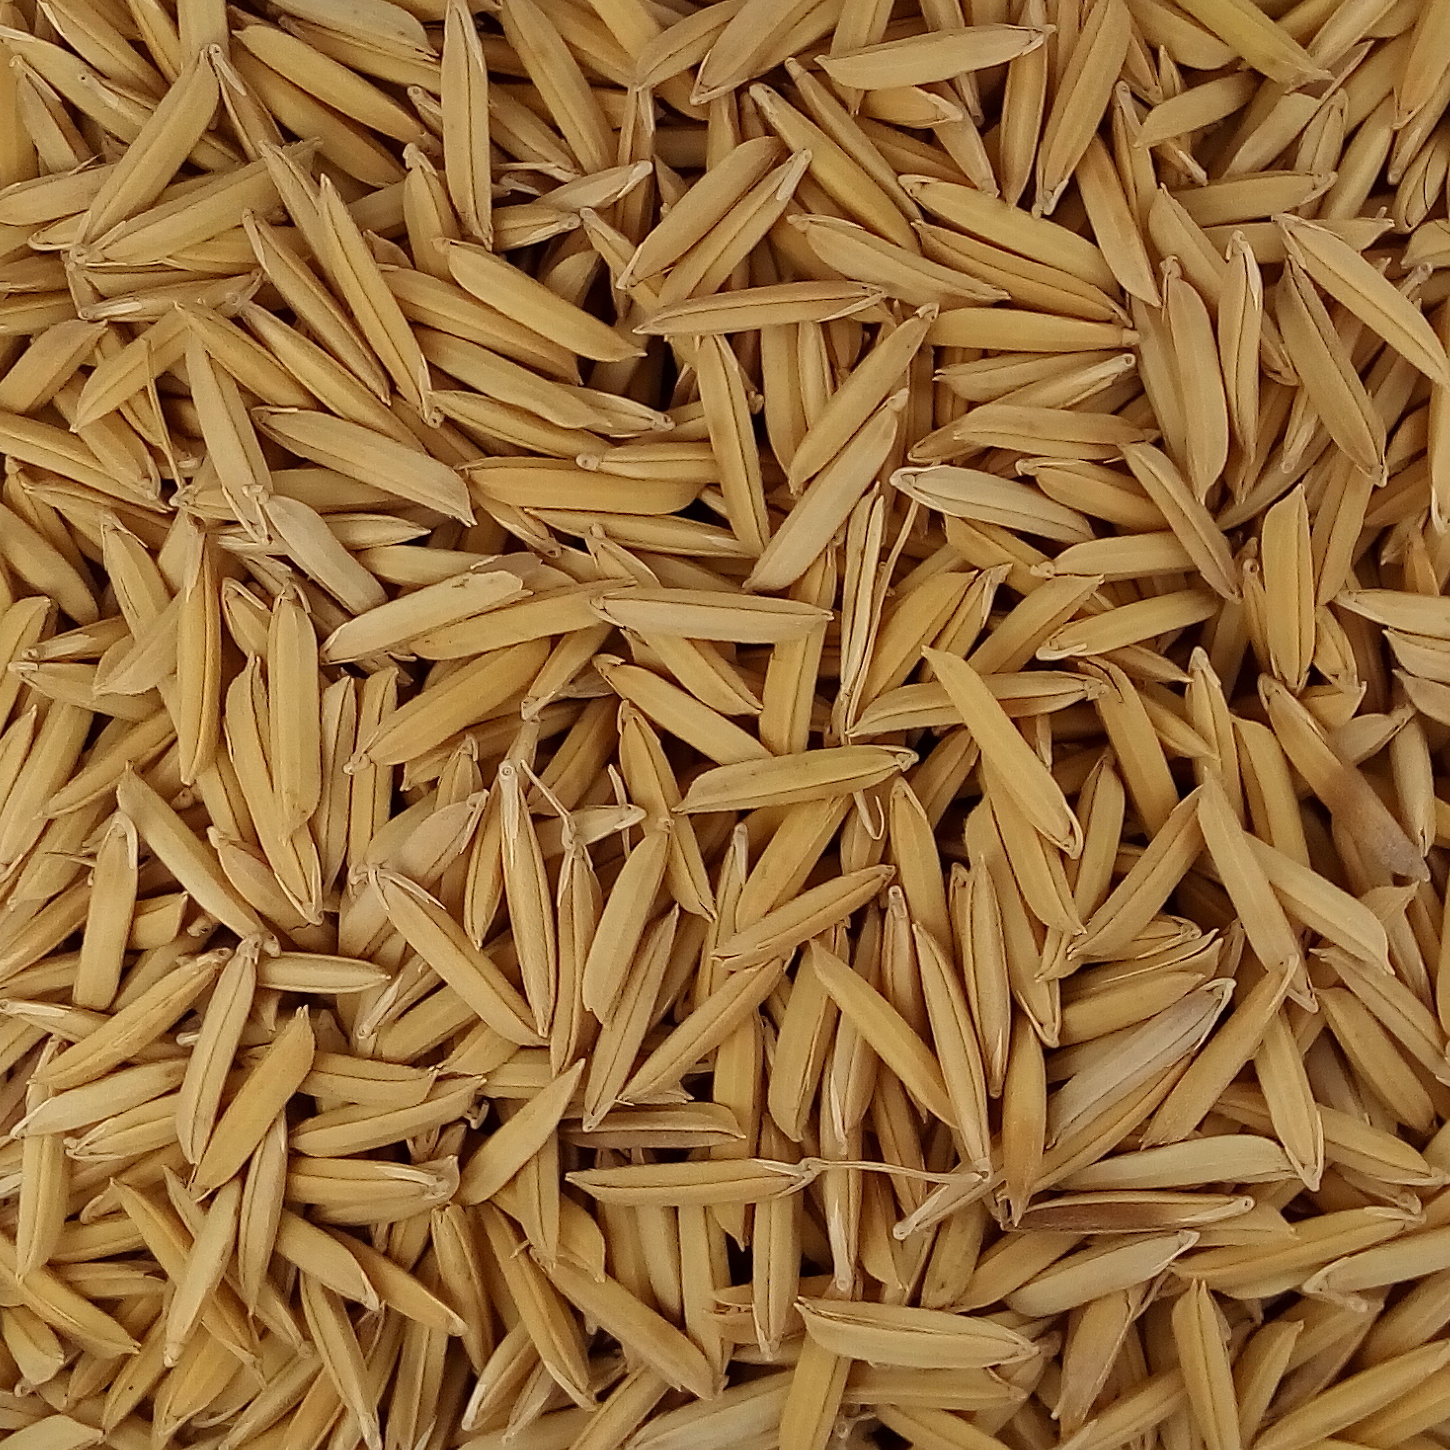
Rice seed variety: 1509